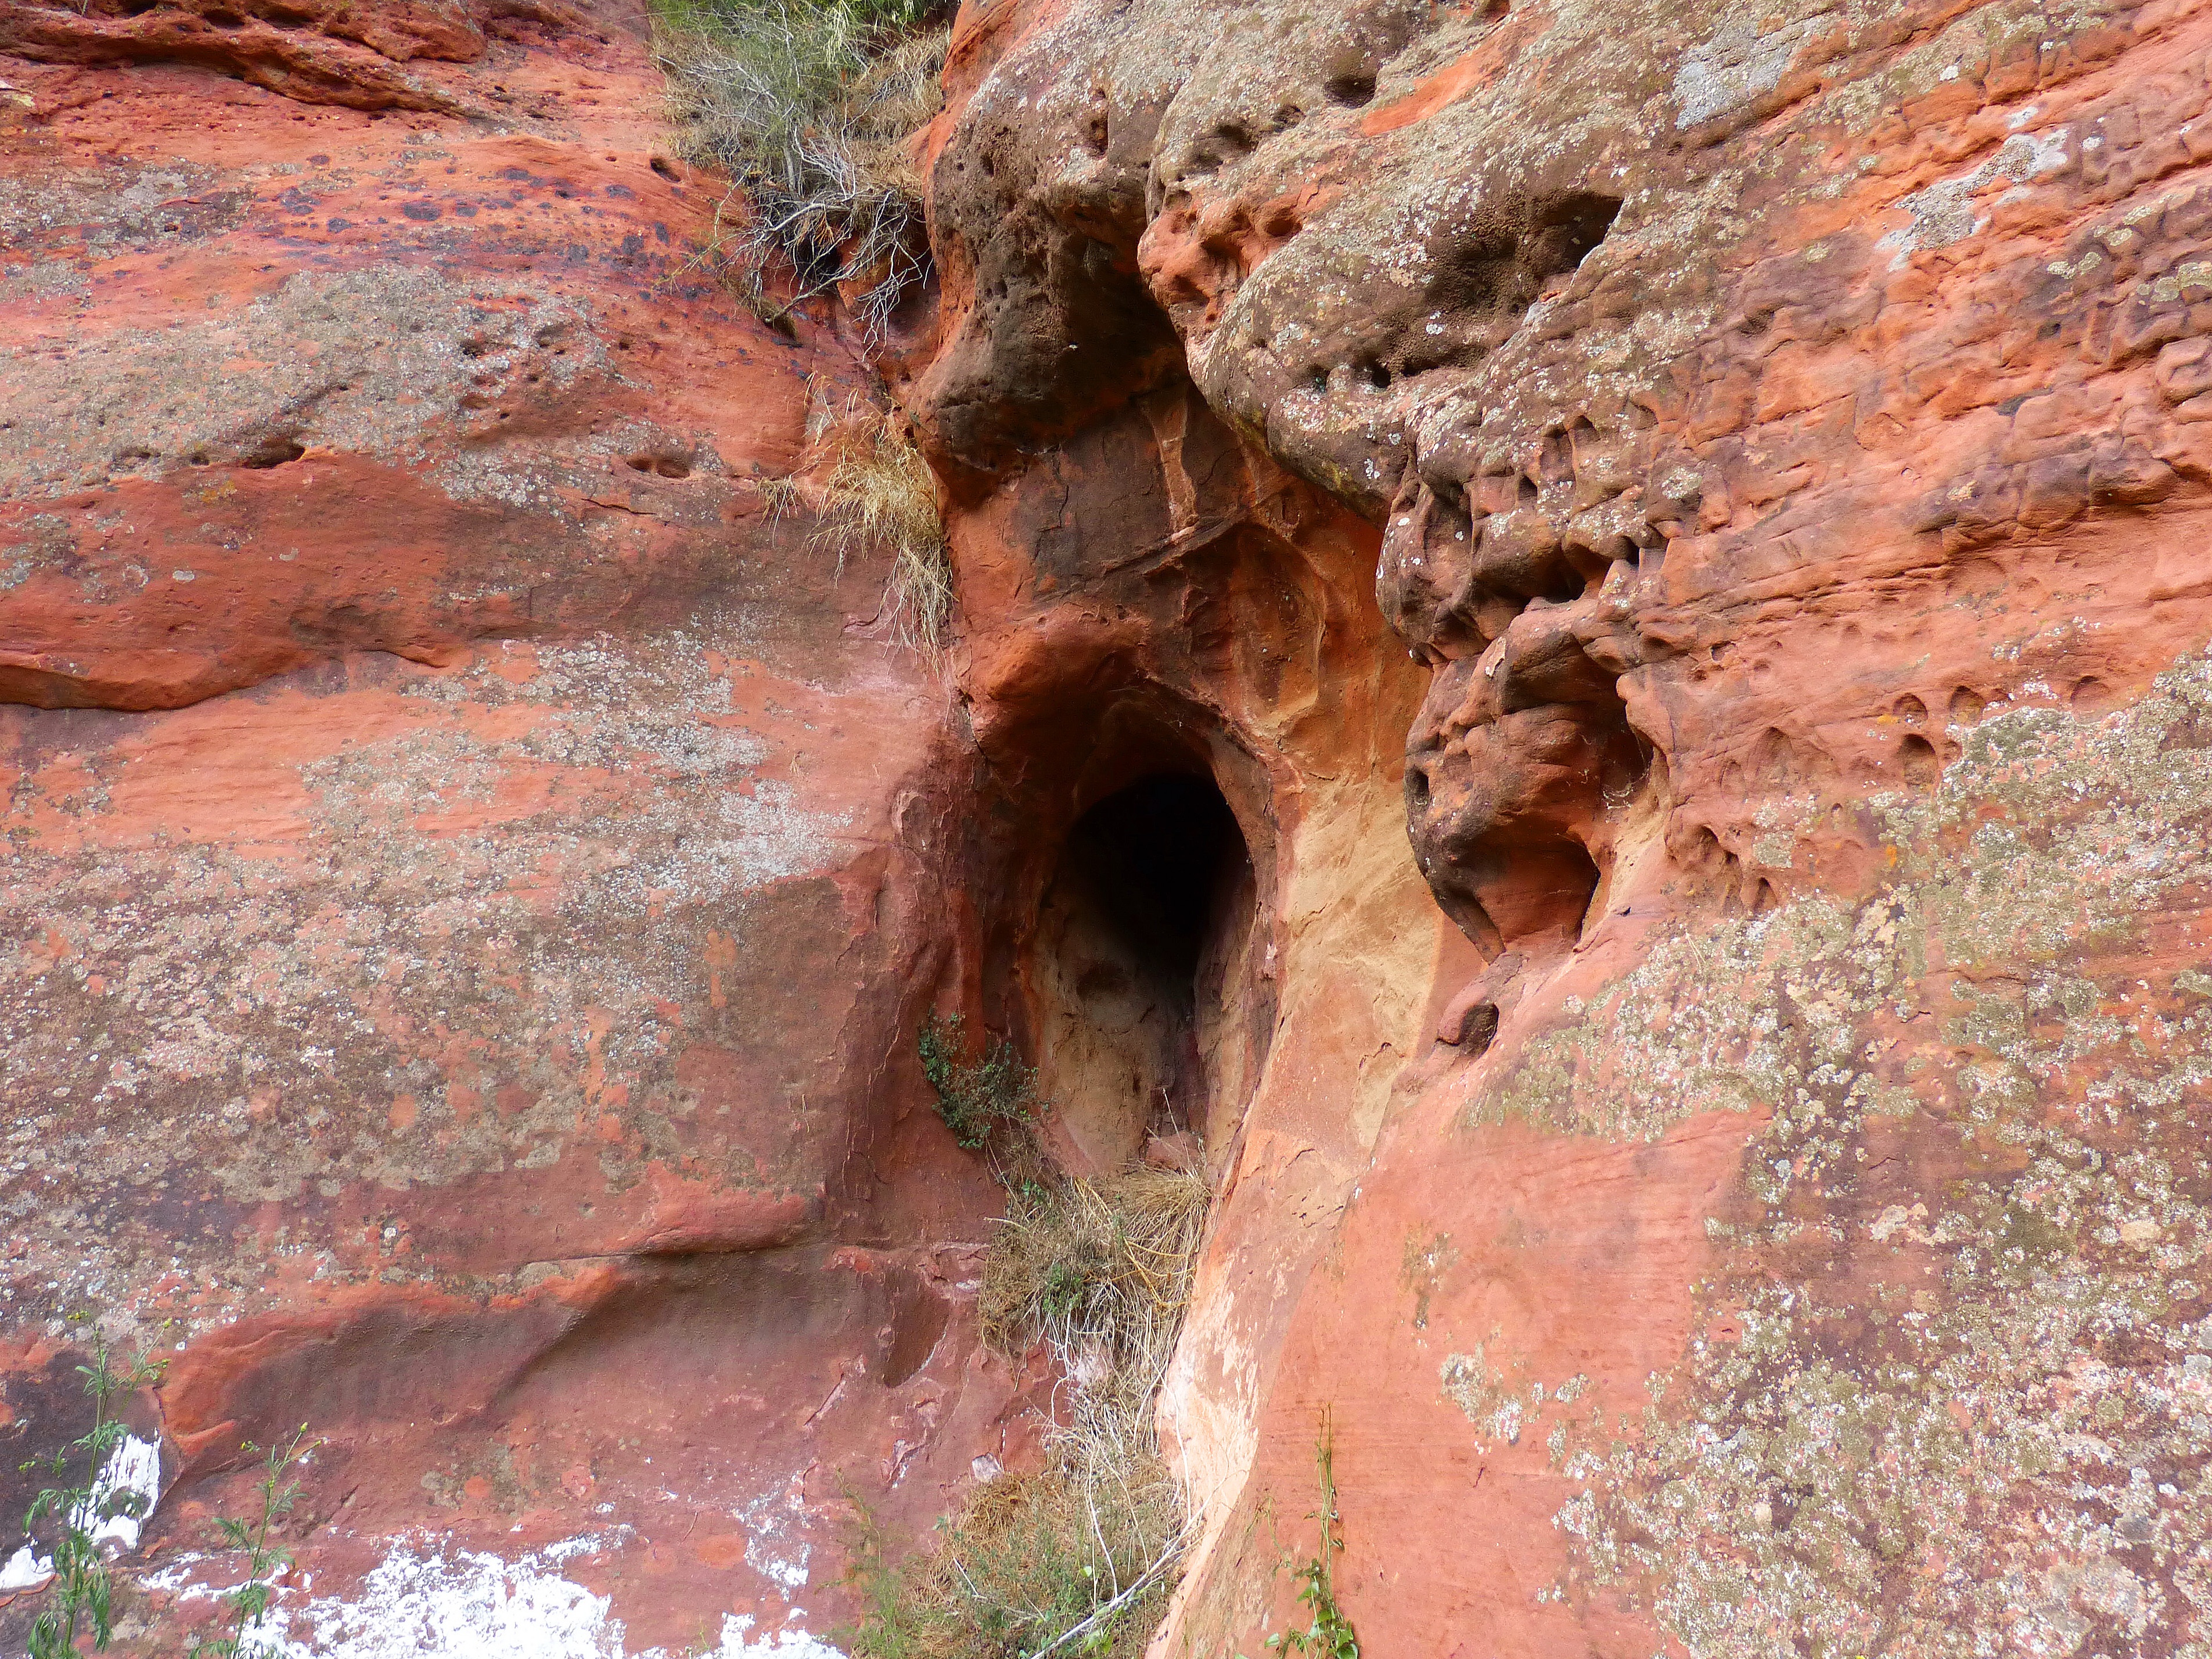
rock, texture, formation, arch, cave, canyon, material, erosion, geology, wadi, red rocks, red sandstone, priorat, geographical feature